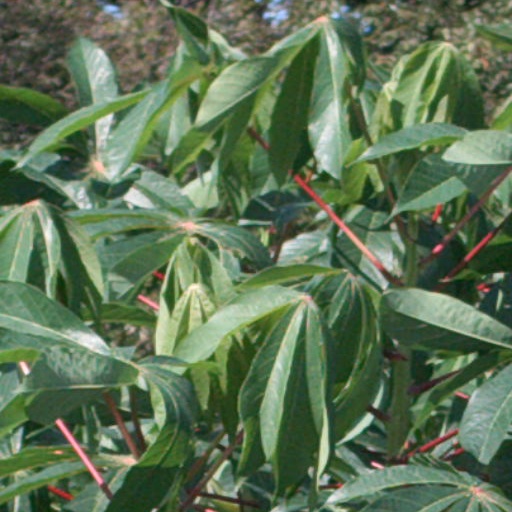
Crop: cassava